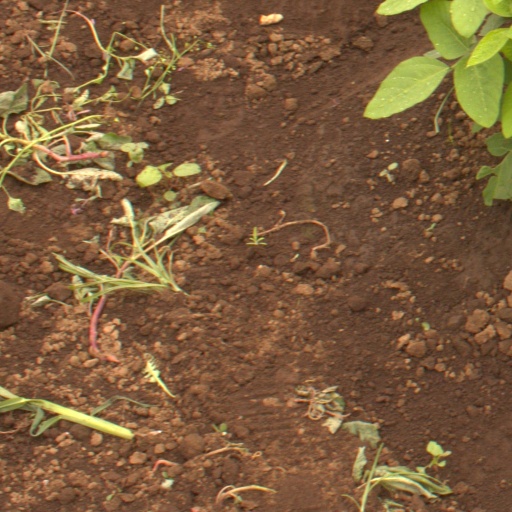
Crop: soybean